Fernando Valdés Dal-Ré

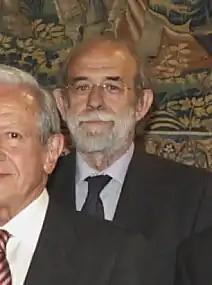
Valdés in 2013

Fernando Valdés Dal-Ré (22 April 1945 – 9 March 2023) was a Spanish jurist, labour inspector and professor of labour law. He was the Solicitor General of Spain from 1986 to 1990 and a magistrate of the Constitutional Court of Spain from 2012 to 2020.